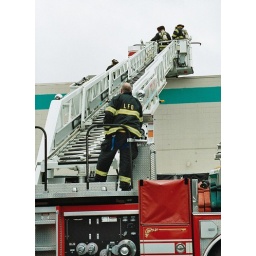
Latham firefighters access the roof as they investigate a fire in an industrial dryer inside the building